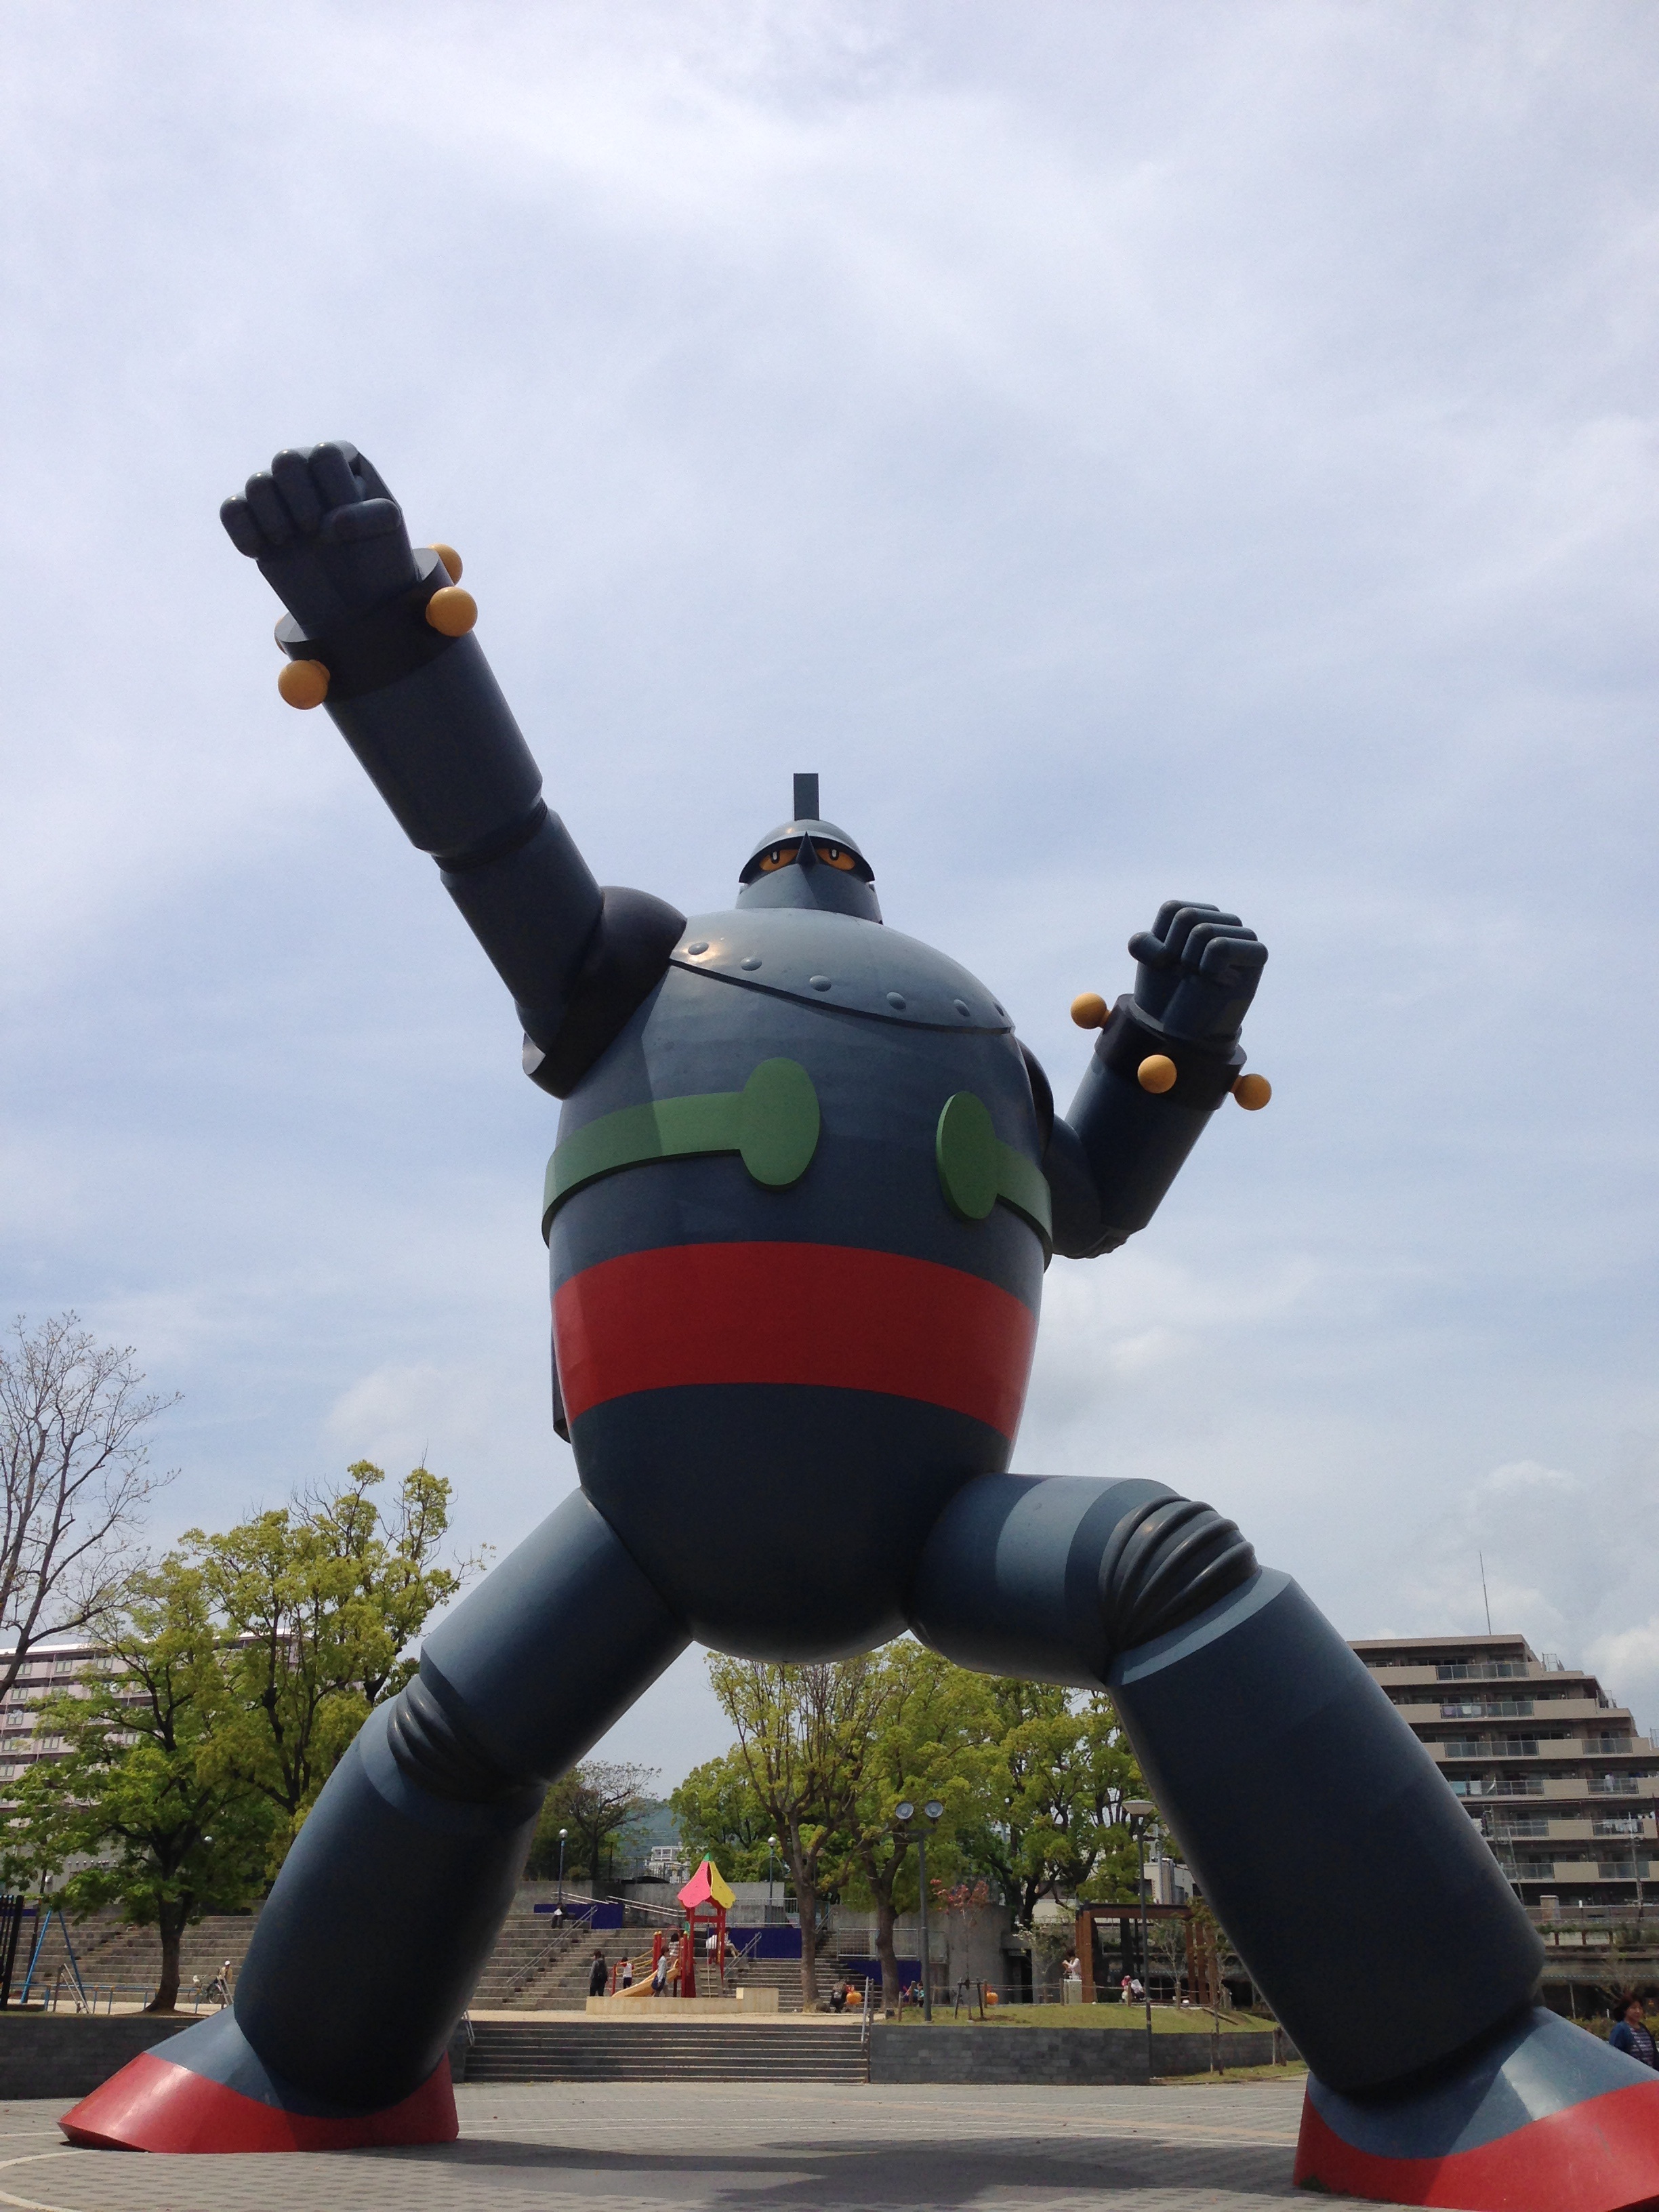
journey, extreme sport, toy, kobe, parachuting, iron chef